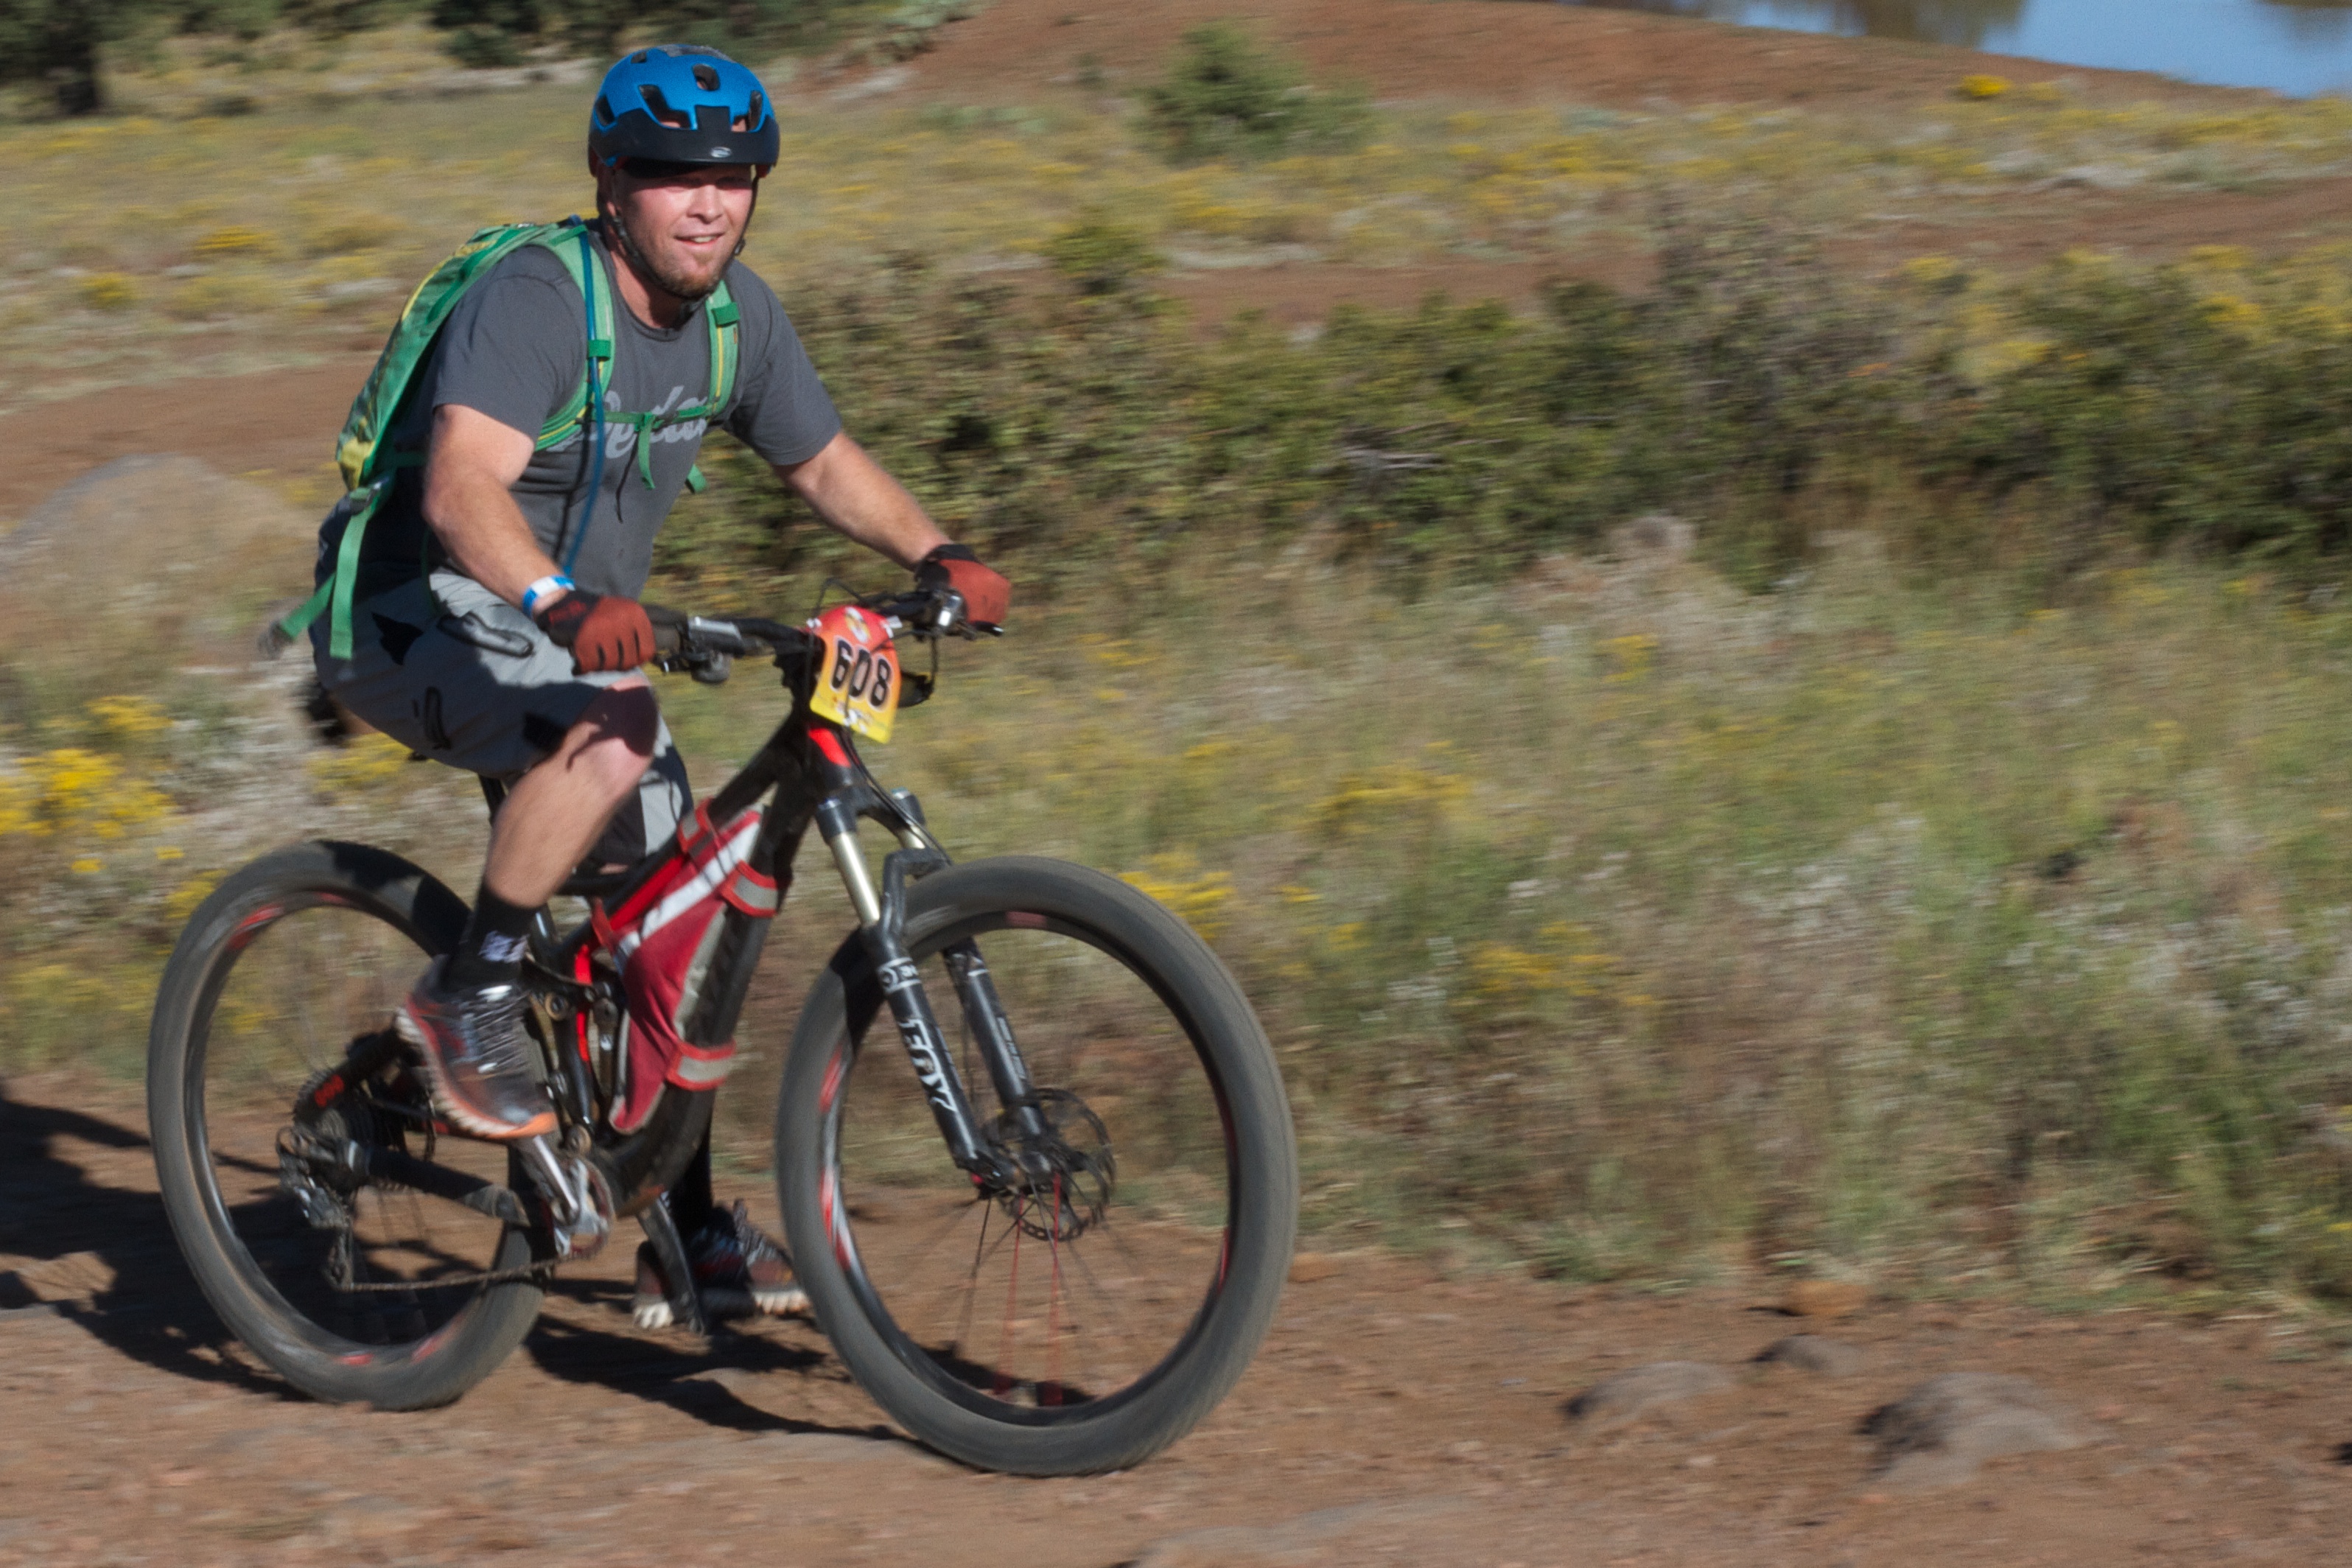
bicycle, vehicle, extreme sport, sports equipment, mountain bike, cycling, sports, racing, fotr, freeride, mountain biking, road cycling, land vehicle, cycle sport, cyclo cross bicycle, cyclo cross, bicycle racing, downhill mountain biking, road bicycle, endurance sports, racing bicycle, duathlon, mountain bike racing, cross country cycling